I Want to Live!

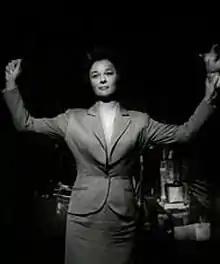
Susan Hayward in the trailer for "I Want to Live! "

The film's screenplay was originally written by Don Mankiewicz based on letters by convicted murderer Barbara Graham, who was executed in 1955, and a series of articles by journalist Edward S. Montgomery. In early 1958, after a draft of the screenplay was completed, Nelson Gidding was commissioned to write a redraft and tighten the narrative as it "lacked focus" and contained too many pages concentrating on Graham's troubled childhood. Gidding's redraft omitted any depiction of the murder of Mable Monohan as well as Graham's months spent at San Quentin State Prison during her appeals.